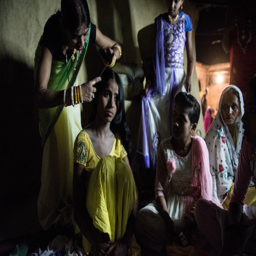
friends and family prepare her for her wedding .